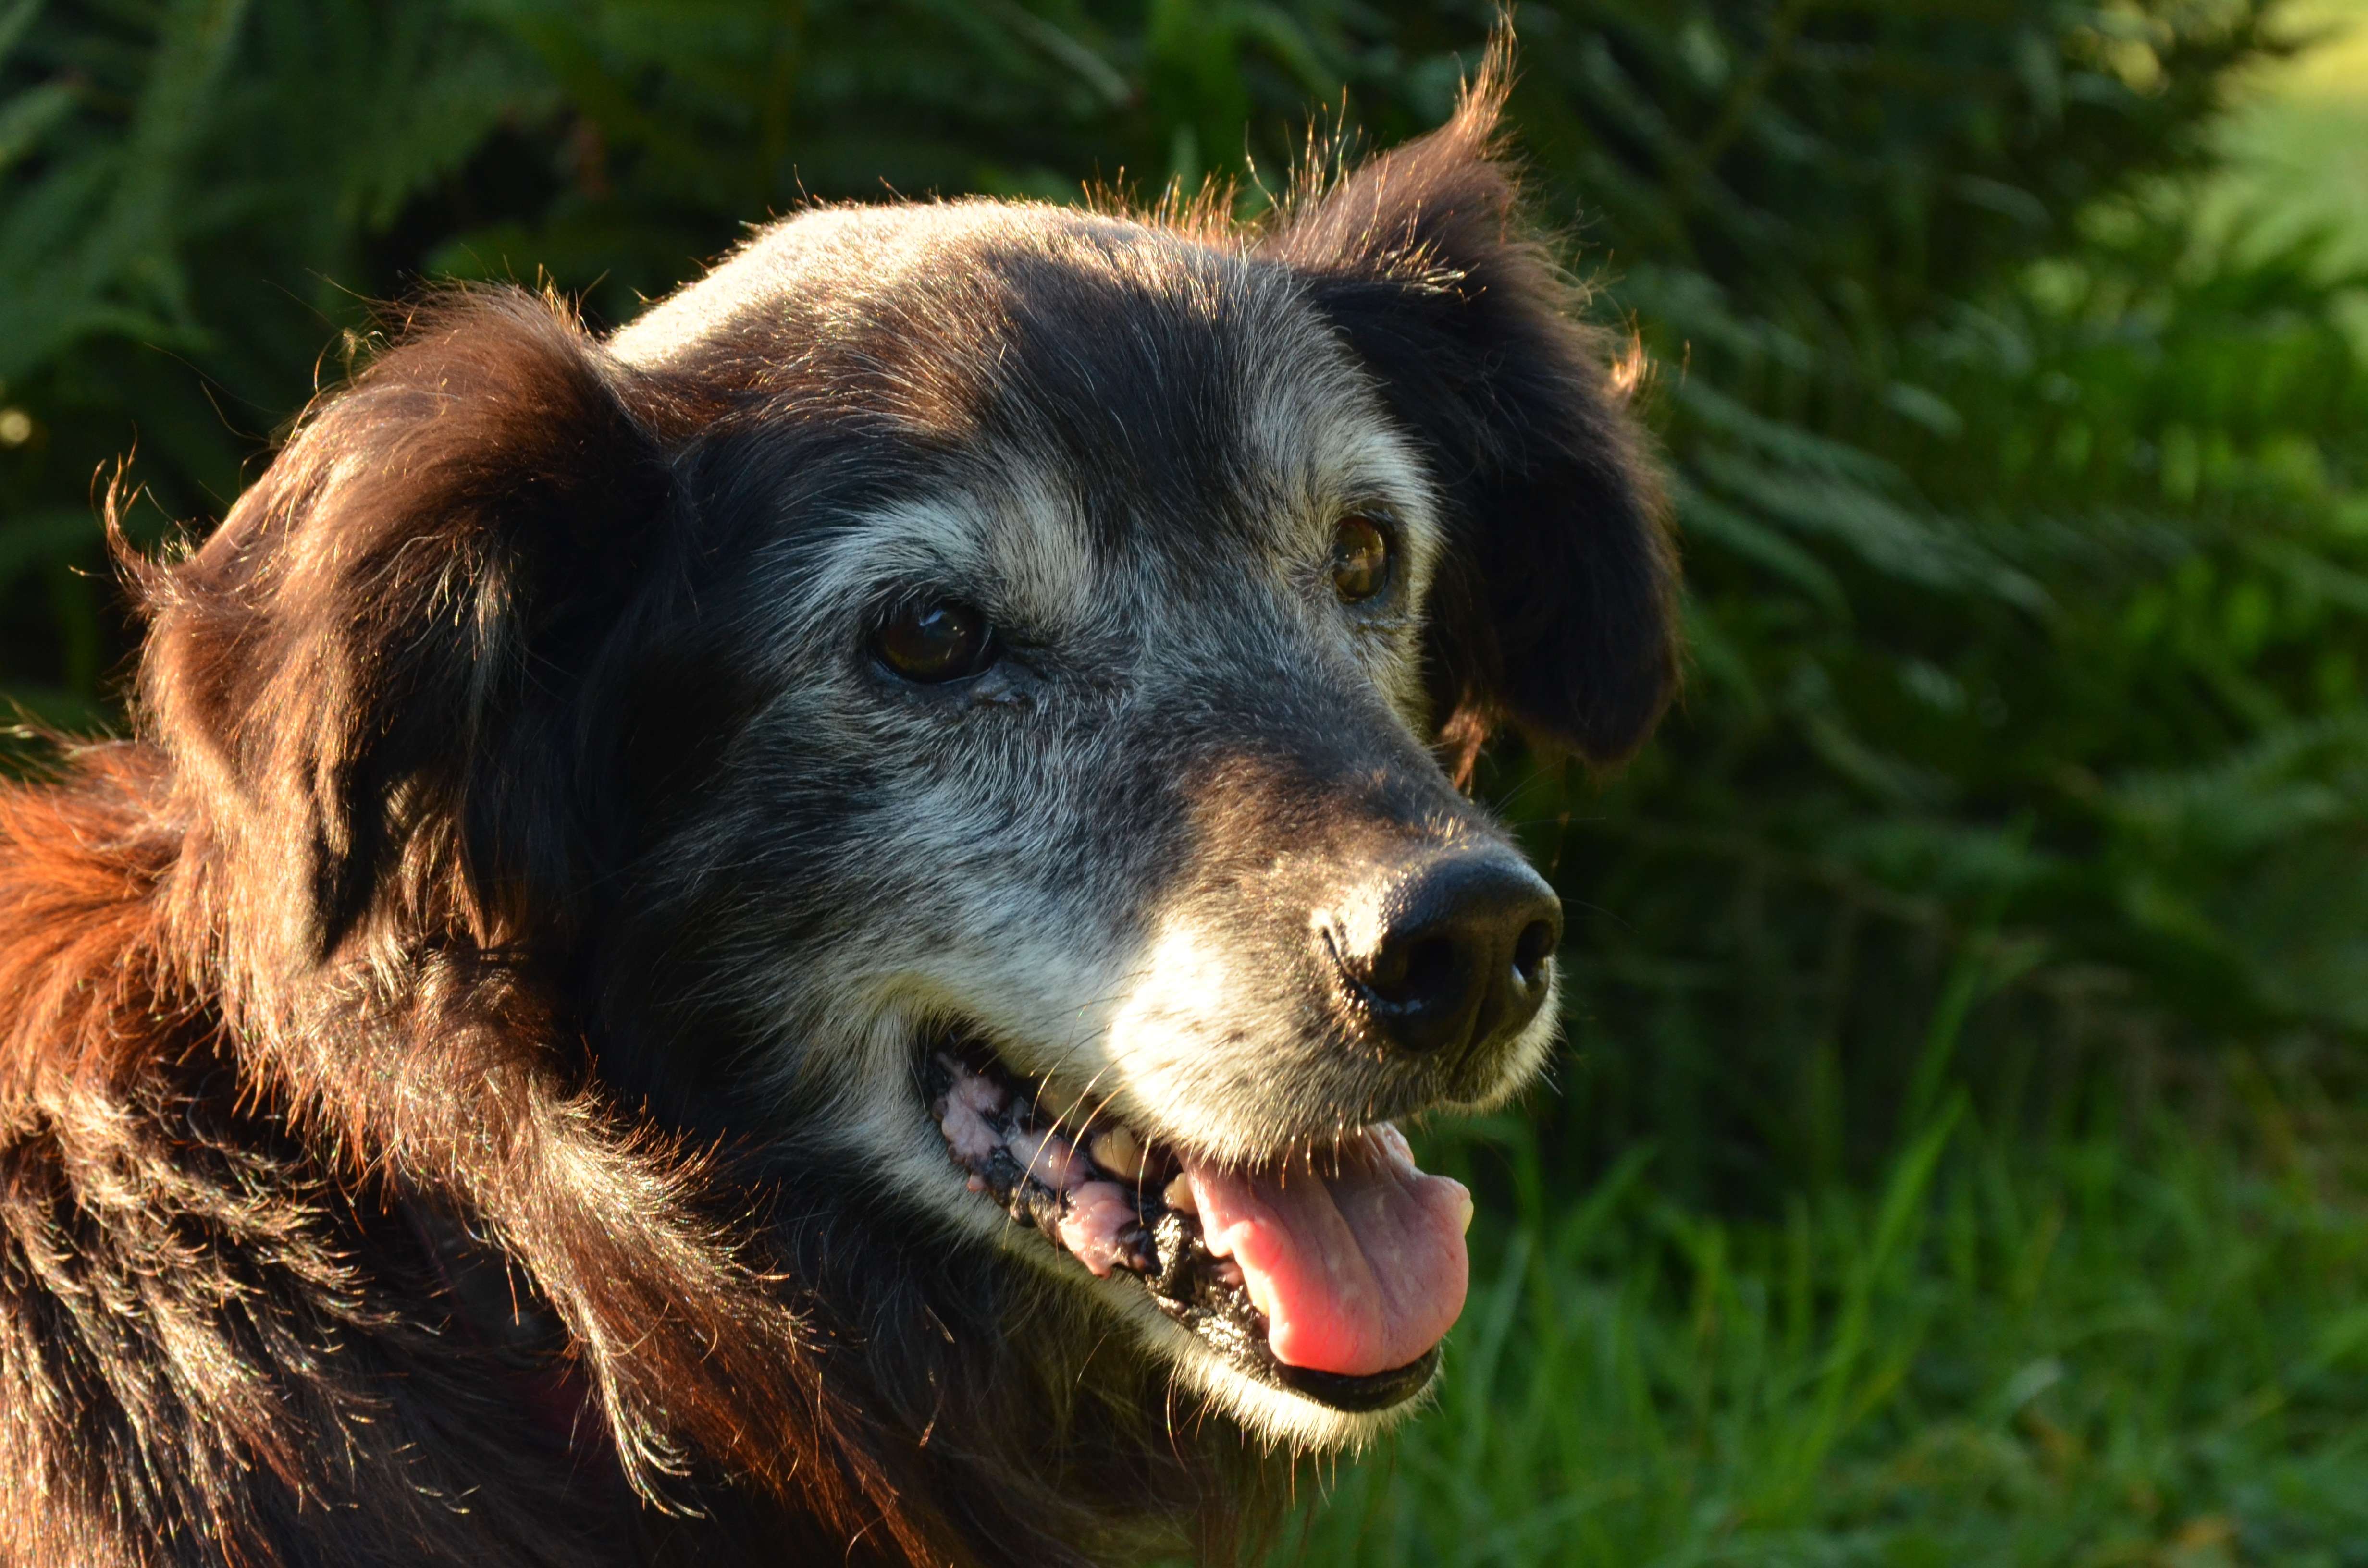
old, puppy, dog, pet, mammal, grey, vertebrate, elderly, dog breed, old age, dog like mammal